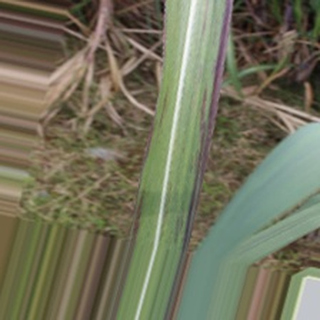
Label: sugarcane_bacterial_blight